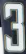
Number: 3